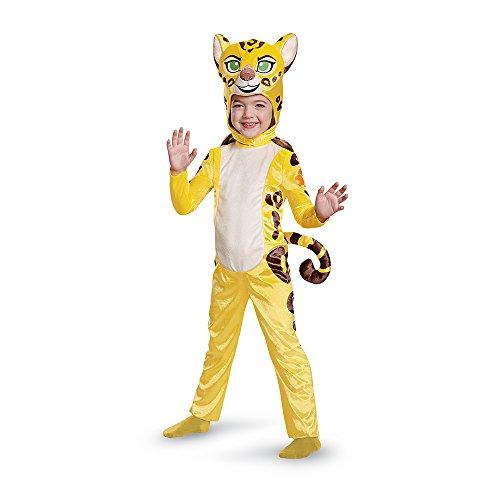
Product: Disney Junior Fuli Lion Guard Toddler Girls' Costume
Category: Toys & Games | Dress Up & Pretend Play | Costumes
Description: Disney Junior - the lion guard.
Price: $24.29
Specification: ProductDimensions:37x14x2inches|ItemWeight:8.2ounces|ShippingWeight:14.4ounces(Viewshippingratesandpolicies)|DomesticShipping:ItemcanbeshippedwithinU.S.|InternationalShipping:ThisitemcanbeshippedtoselectcountriesoutsideoftheU.S.LearnMore|ASIN:B01N6WWBXE|Itemmodelnumber:20325L|Manufacturerrecommendedage:4-6years